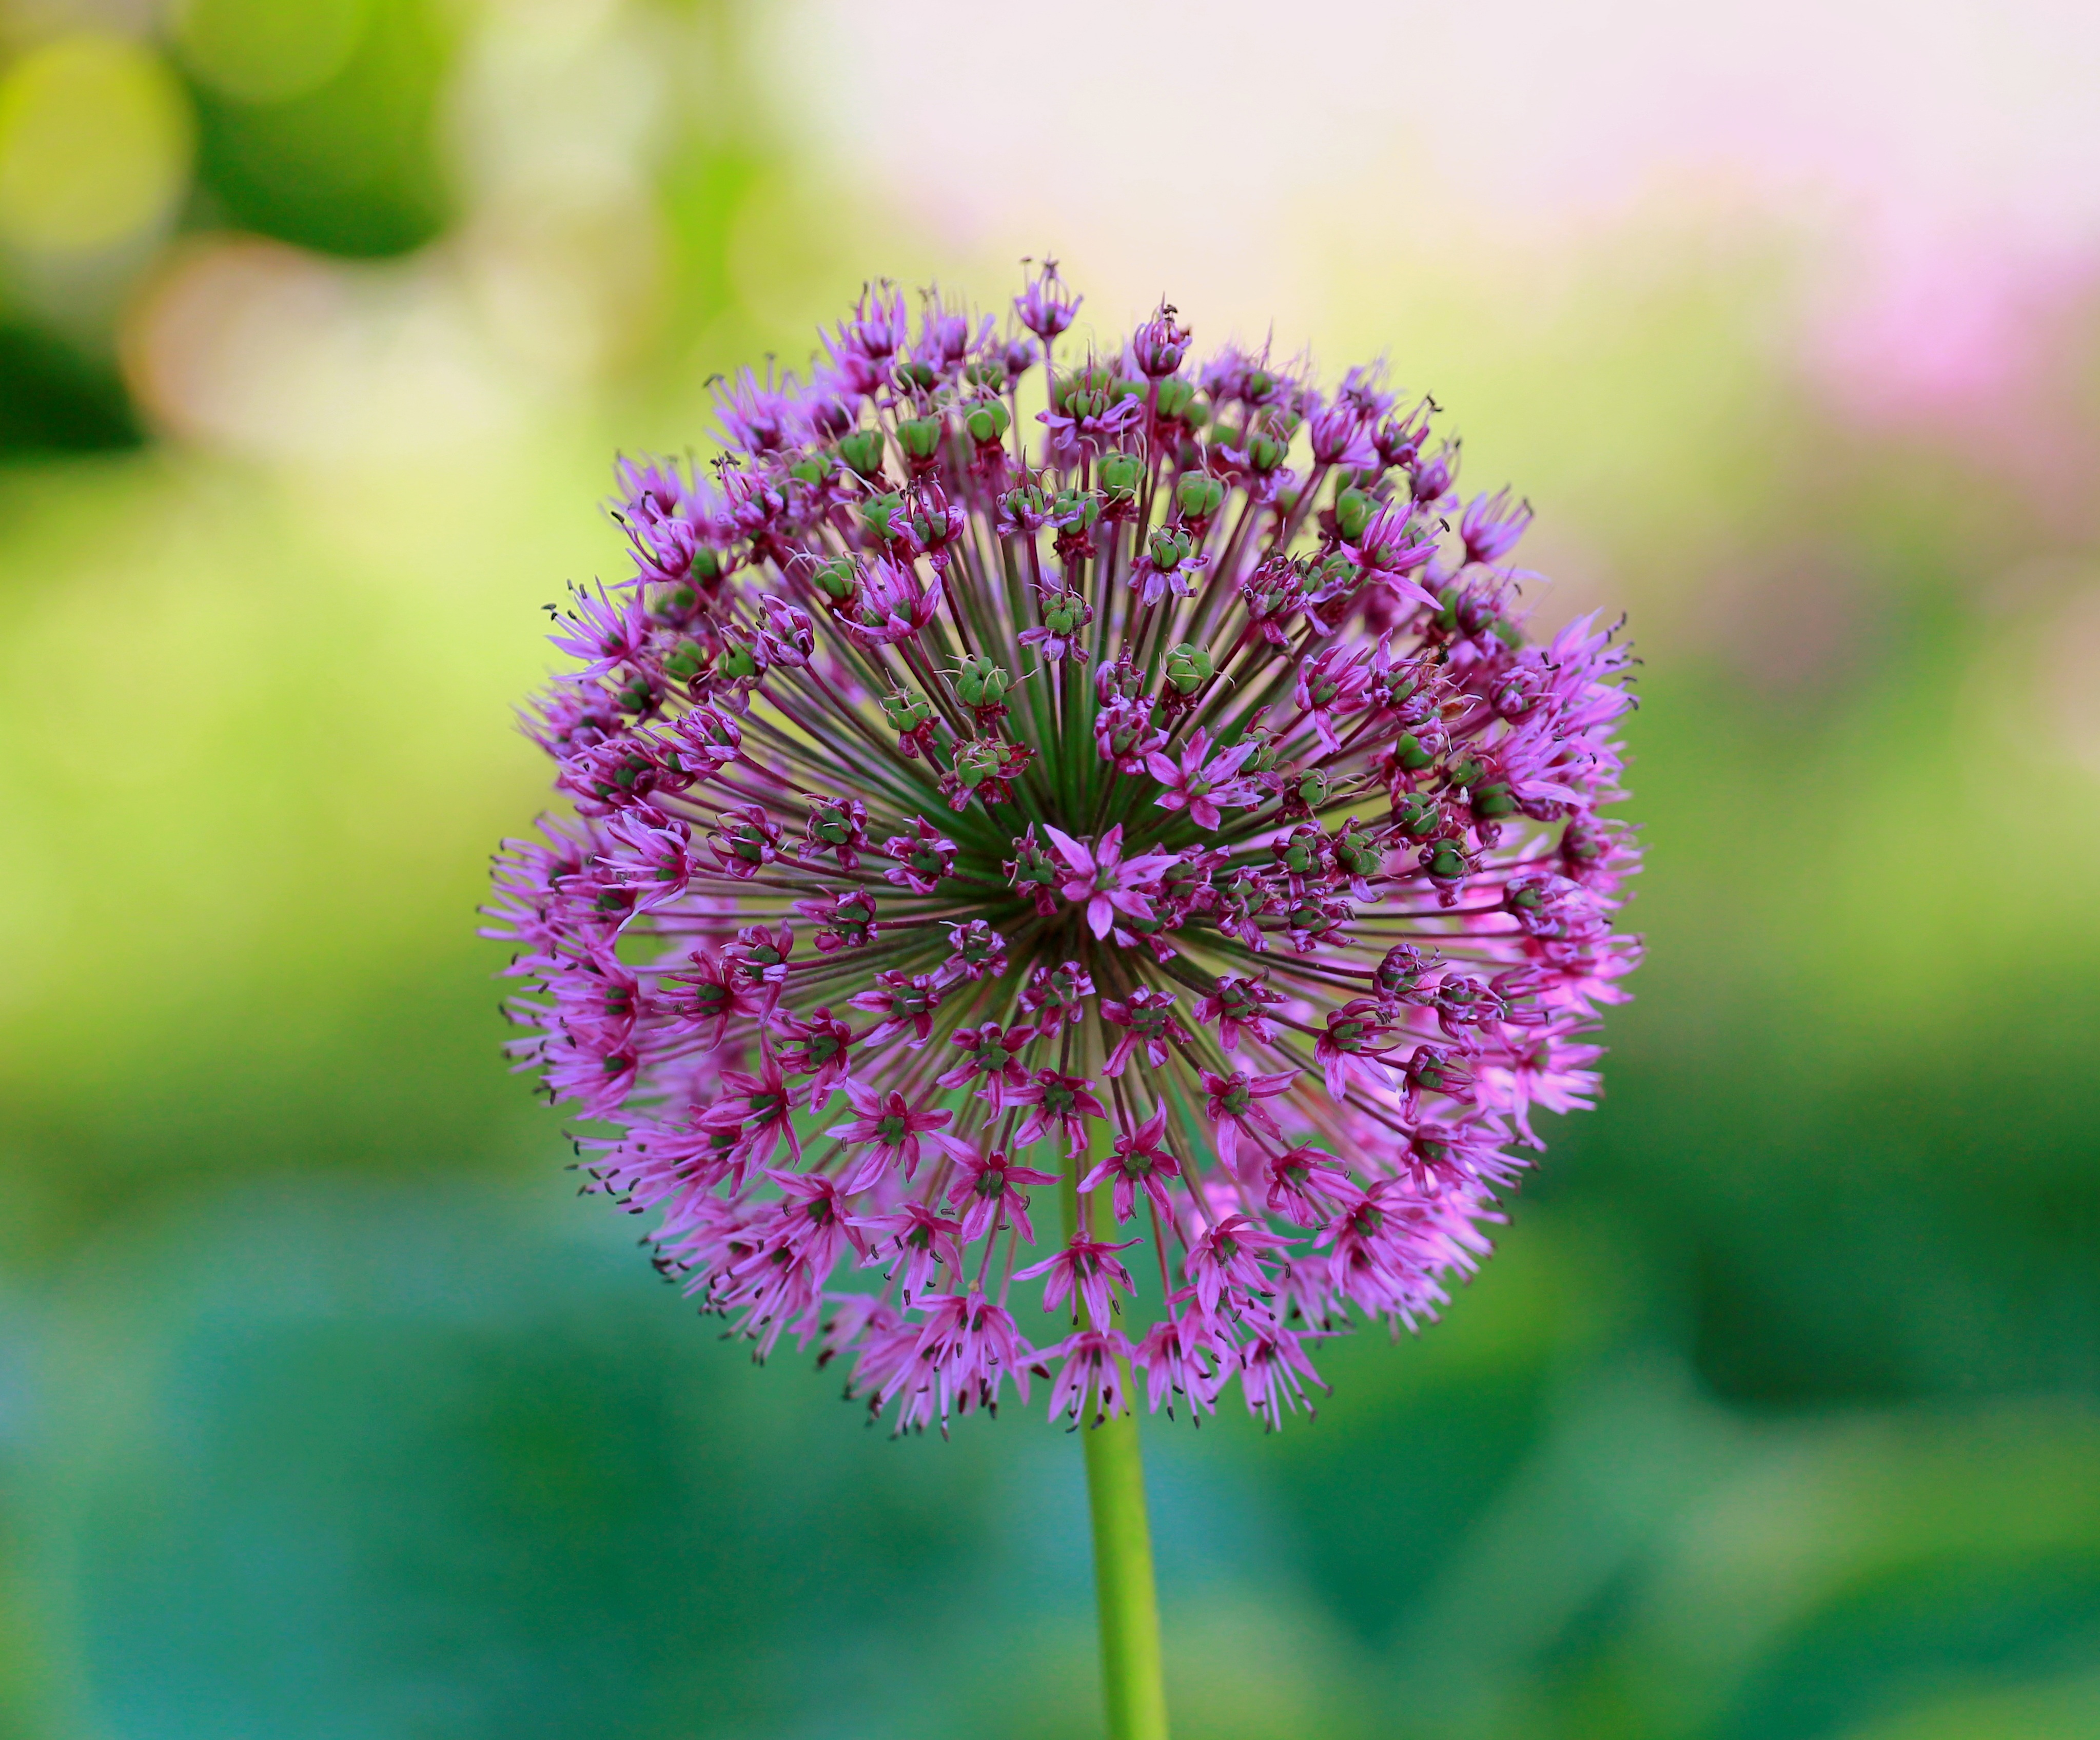
nature, blossom, plant, meadow, flower, petal, herb, produce, botany, flora, wildflower, close up, macro photography, flowering plant, annual plant, plant stem, land plant, onion genus